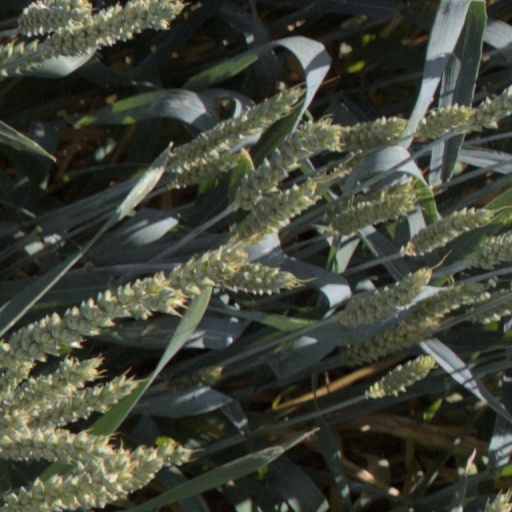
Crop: wheat